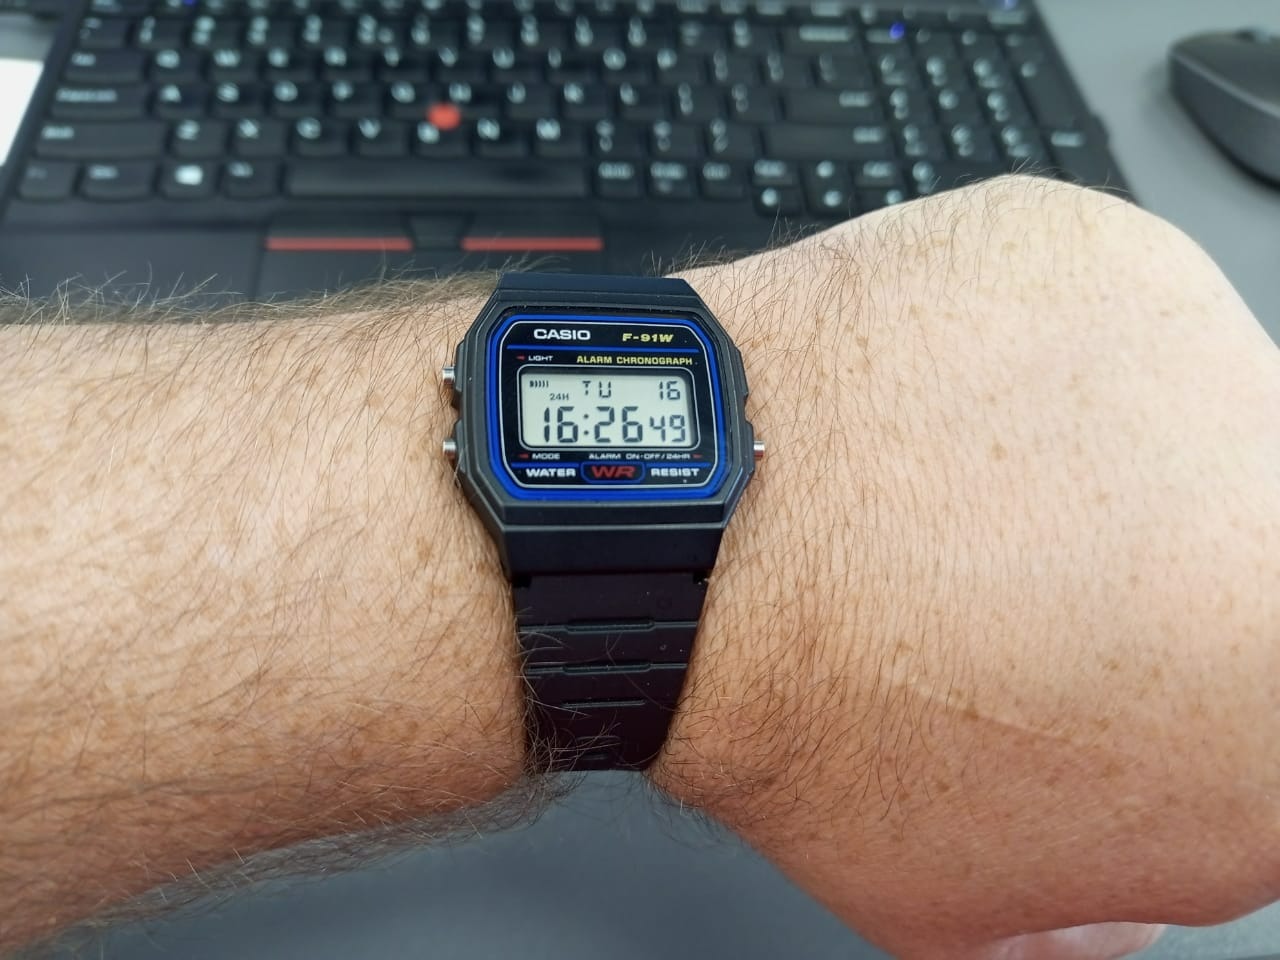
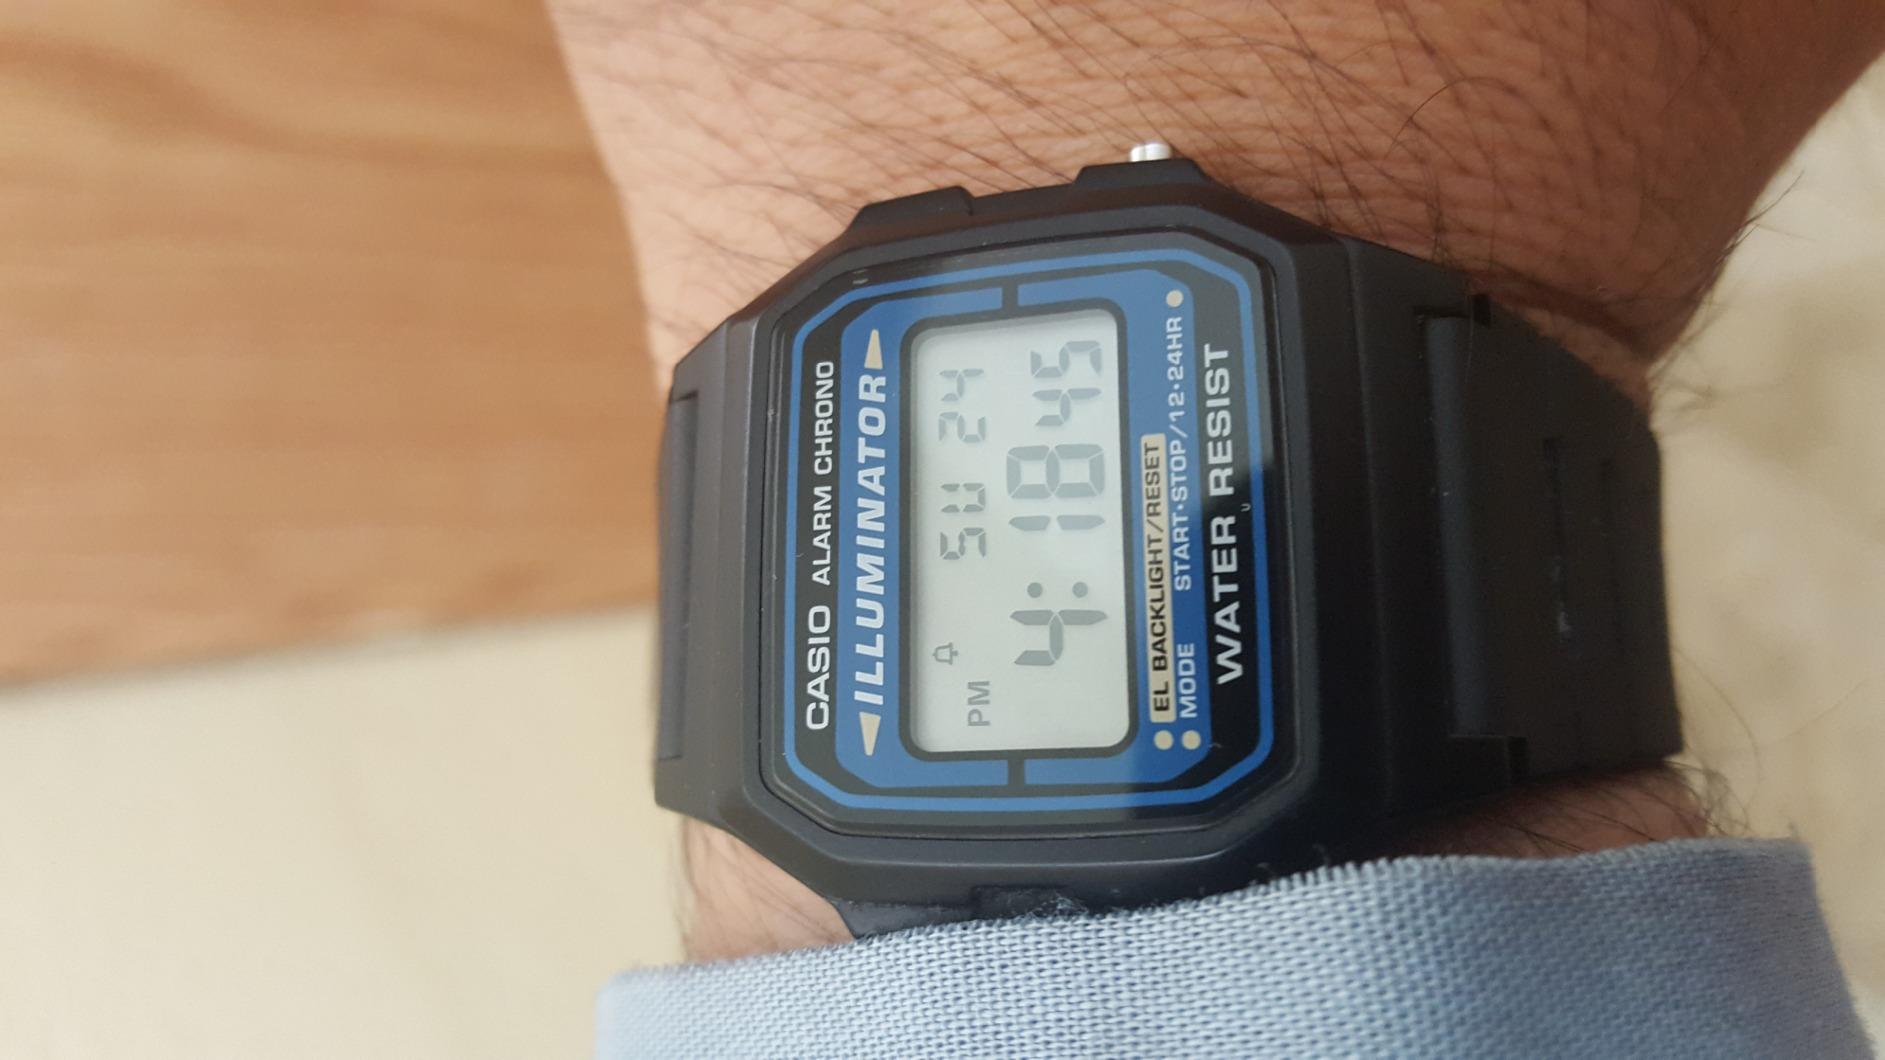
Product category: accessories_watch
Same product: no